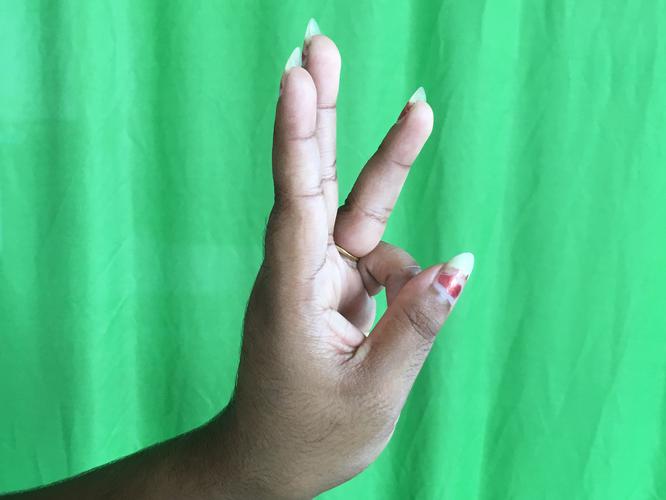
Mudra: Trishulam
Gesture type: single_hand